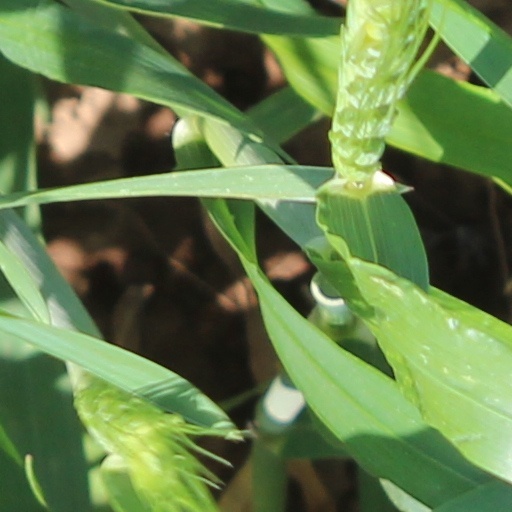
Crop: wheat